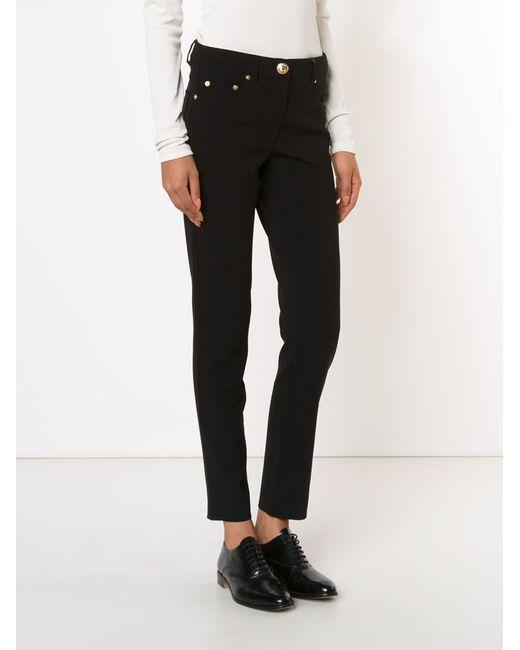
Langärmliges weißes T-Shirt und schwarze Jeanshose, Damen